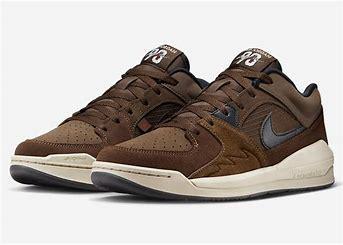
Brand: Jordan
Model: Stadium 90